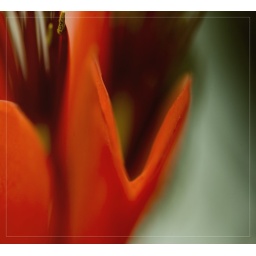
macro shot from a part of an orange blossom growing on a tree in february in shenzhen.